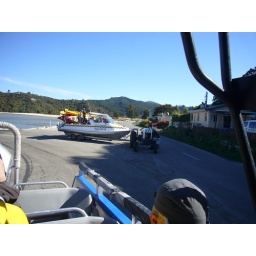
They take you to your car down the street in the boat.